Tokushōryū Makoto

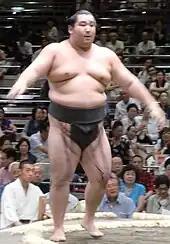
Tokushōryū at the September 2011 tournament

In his fourth year in university he made the decision to join Kise stable and first stepped into the ring for the January 2009 tournament, along with other contemporaries such as Takarafuji, Kimikaze and Takanoiwa. Despite his successes in amateur sumo, he never achieved student "yokozuna" status so was not allowed to enter professional sumo at an elevated rank (see "makushita tsukedashi") and had to start at the bottom of the ranks.